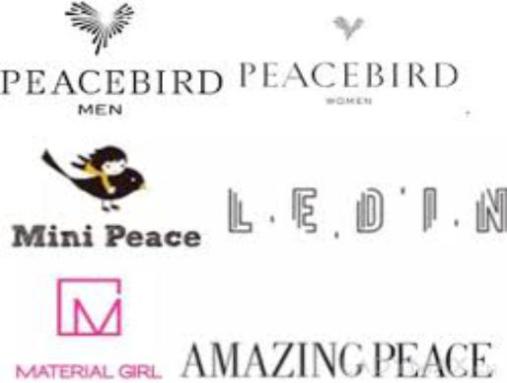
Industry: Clothes